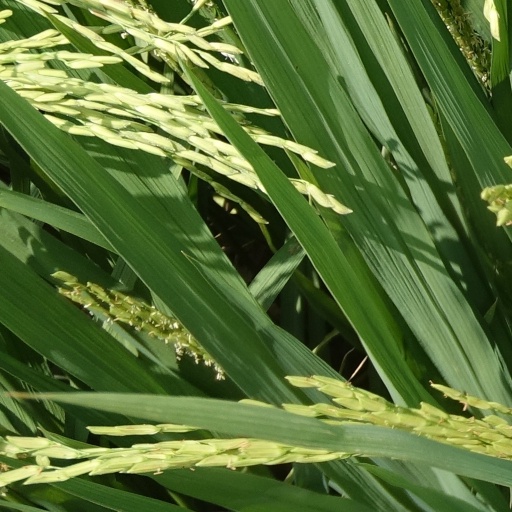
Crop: rice